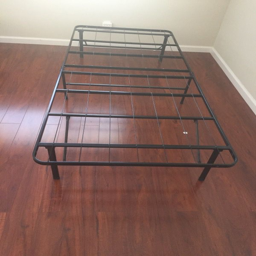
smart bed frame with storage space underneath